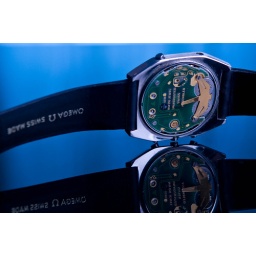
Strobist:SB-25 with stofen in Ezybox immediate CR, SB-24 with blue gel CR behind table fired at curtain. Triggered with Pocket Wizards